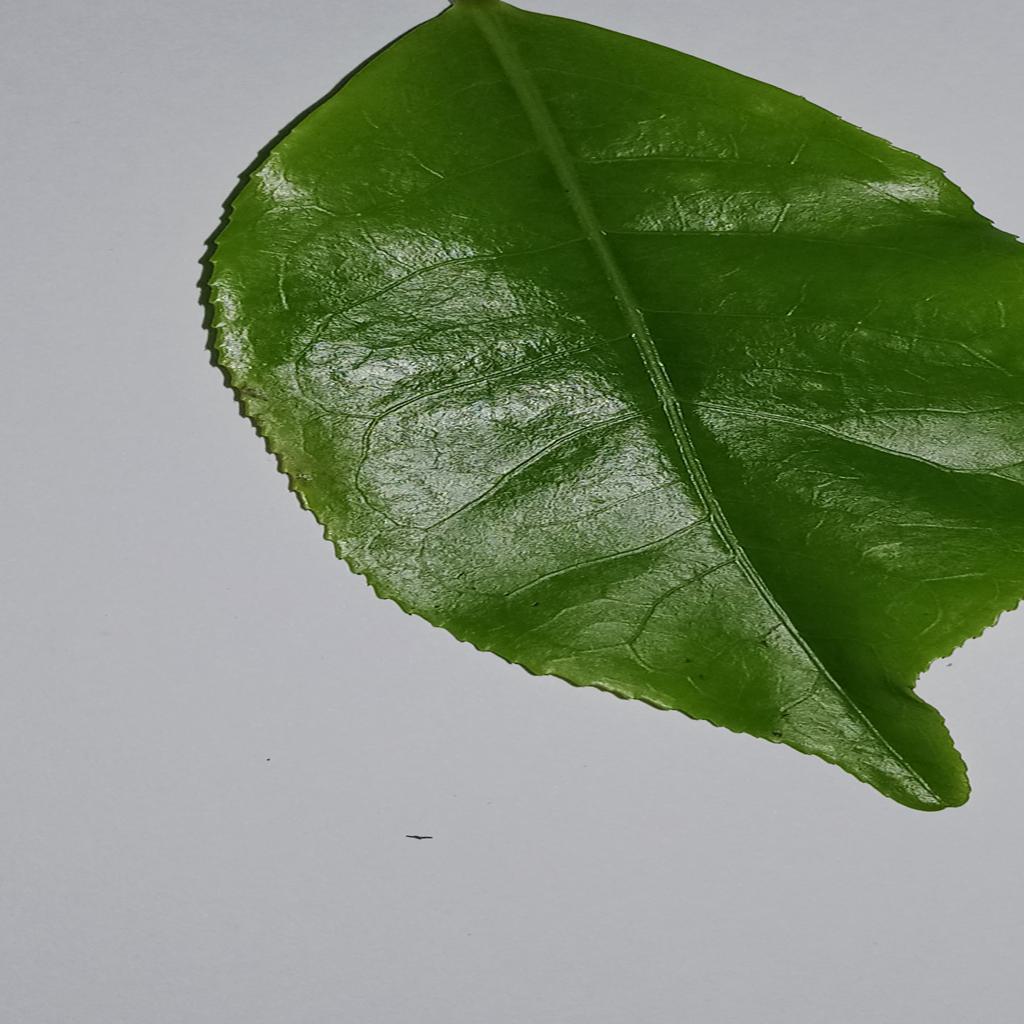
Label: Healthy